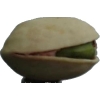
Label: pistachio